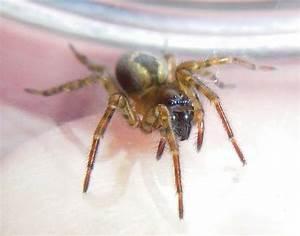
spider